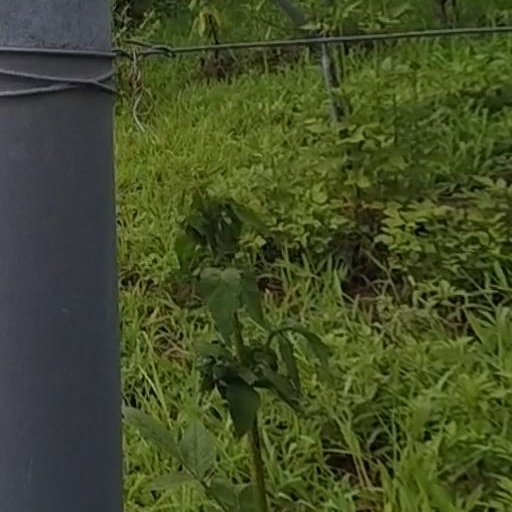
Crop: grape